Nottingham alabaster

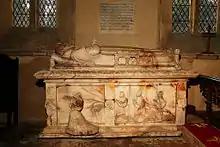
Monument to Edmund Brudenell, d. 1590. After the English Reformation tomb monuments were the mainstay of the industry.

The alabaster used in the industry was quarried largely in the area around South Derbyshire near Tutbury and Chellaston. The craftsmen were known by various names such as "alabastermen", , "marblers", and "image-makers".